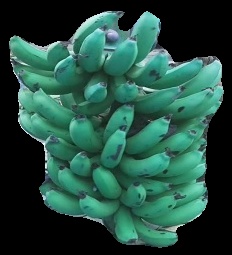
Variety: pachbale
Grade: grade3